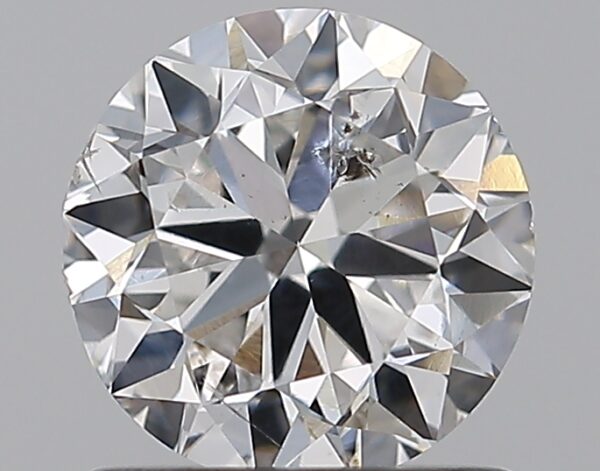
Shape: round
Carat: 1
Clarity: SI2
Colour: F
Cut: VG
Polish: EX
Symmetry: EX
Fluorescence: N
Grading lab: IGI
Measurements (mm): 6.28 x 6.16 x 3.92